Brown Dense

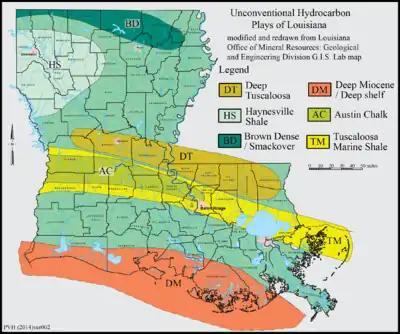
Map showing distribution of Brown Dense and other Unconventional Hydrocarbon Plays within Louisiana

The Brown Dense limestone is an informal name used by petroleum geologists for a layer of rock that lies beneath large parts of southern Arkansas and northwest Louisiana. The Brown Dense is a 300- to 500-foot thick interval within organic-rich, fine-grained carbonate rock that comprise the Lower Member of the Smackover Formation. Within this area, the Lower Smackover Member lies at depths of 8,000 to 10,000 feet beneath the land surface.